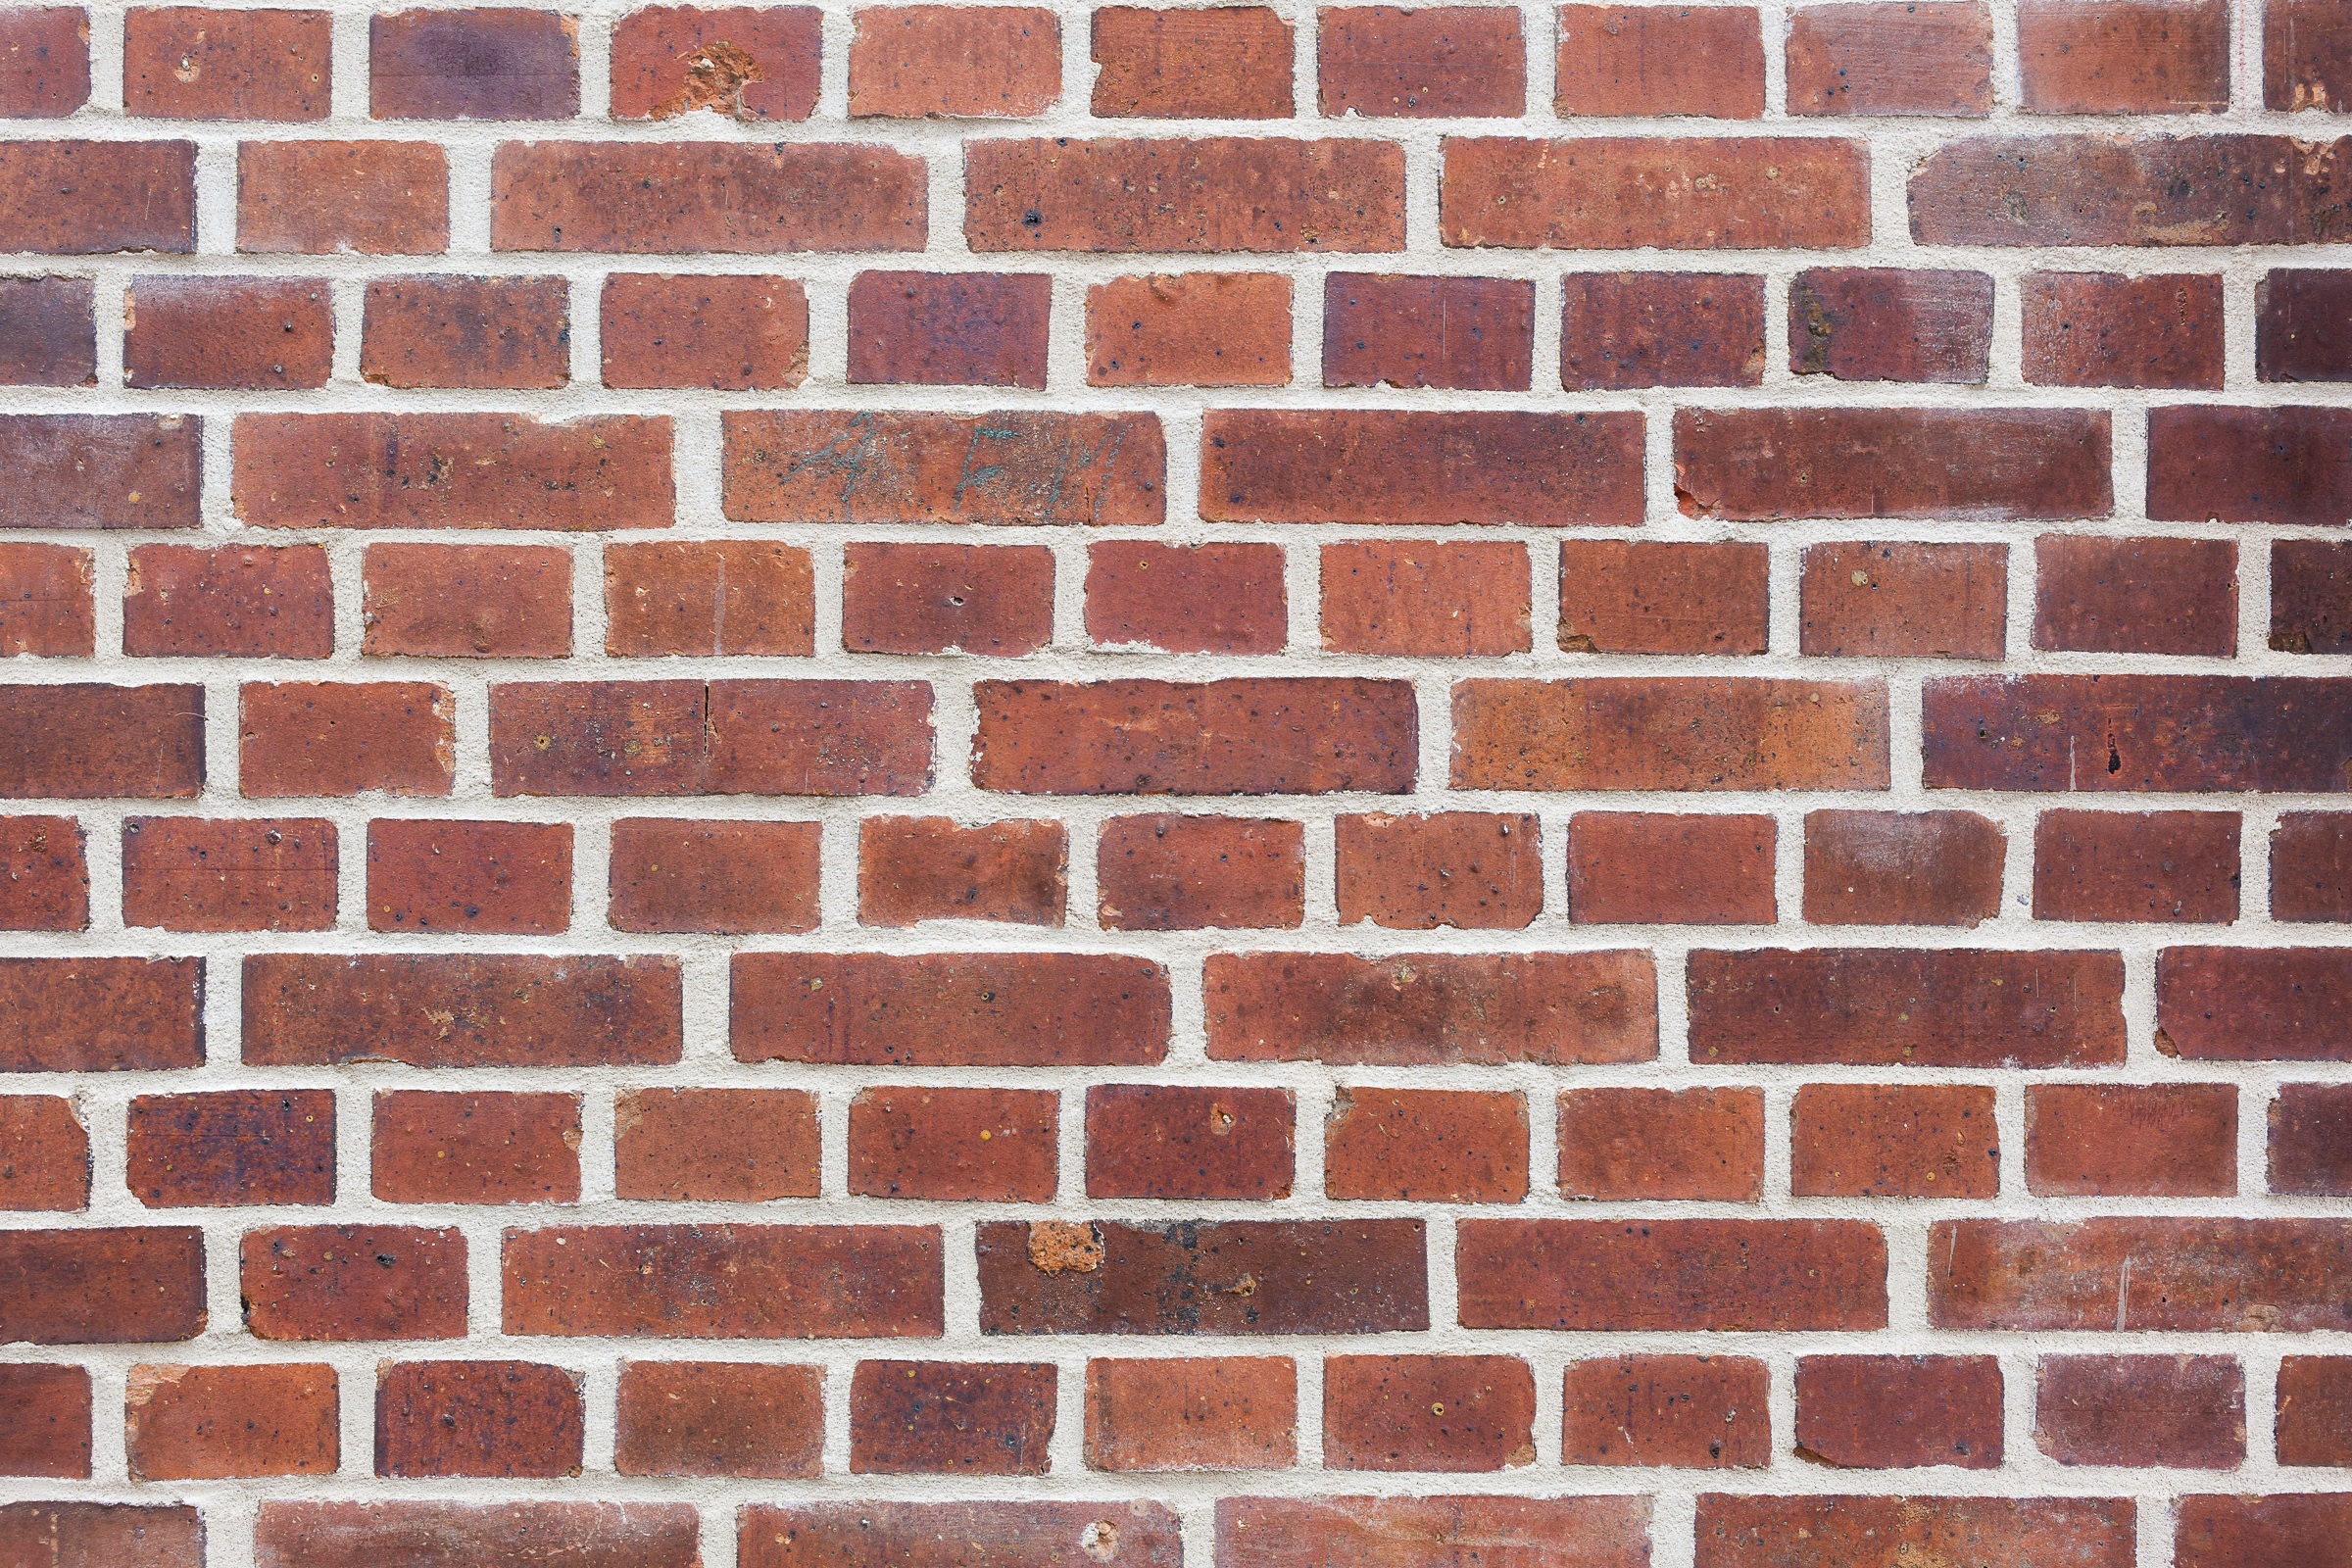
texture, floor, urban, wall, construction, pattern, red, industrial, brick, material, brick wall, background, rectangle, mortar, blocks, brickwork, brick texture